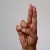
The image shows a hand gesture representing the letter 'U' in Indian Sign Language.